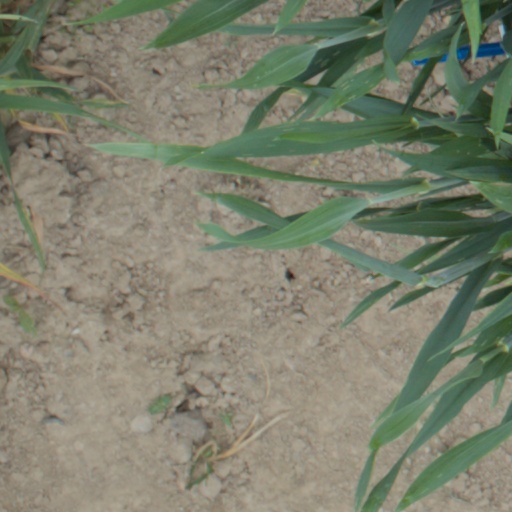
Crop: wheat